Benny Haag

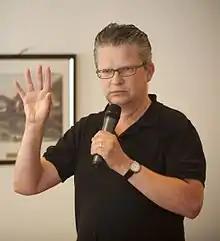

Benny Haag (born 8 May 1961) is a Swedish actor and former party leader of Spritpartiet (Liquor Party) which ran in the 2010 Swedish general election on 19 September.